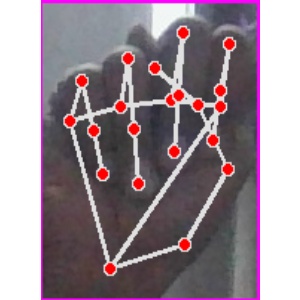
अक्षर: न